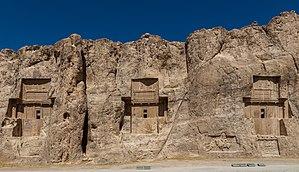
Naqsh-e Rostam est un site archéologique situé à environ 5 km au nord-ouest de Persépolis, dans la province du Fars en Iran. Cet endroit est appelé Næqš-e Rostæm « le portrait de Rostam » parce que les Perses pensaient que les bas-reliefs sassanides sous les tombes représentaient Rostam, un héros mythique perse.